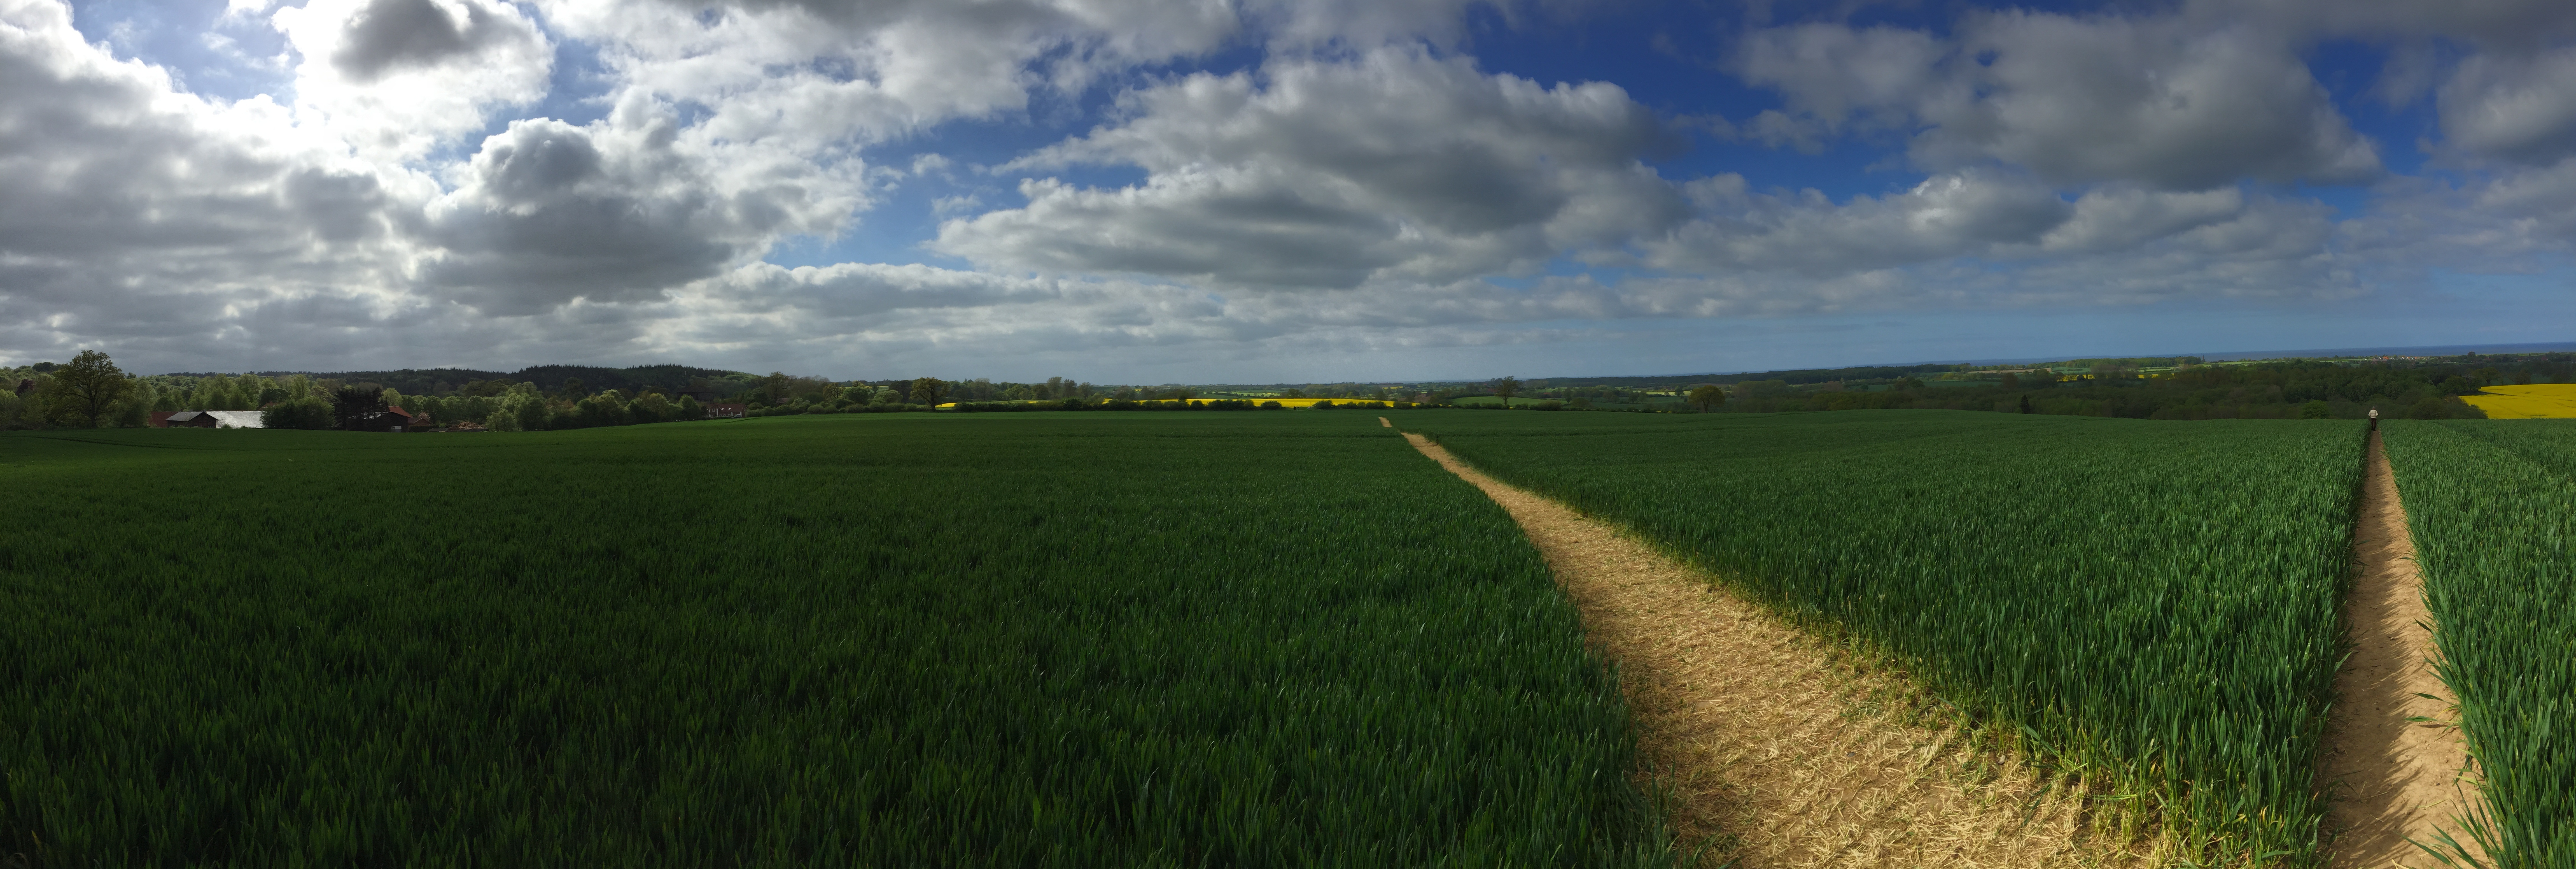
landscape, cloud, sky, field, meadow, prairie, spring, crop, pasture, agriculture, plain, fields, grassland, way, mecklenburg, rural area, paddy field, grass family